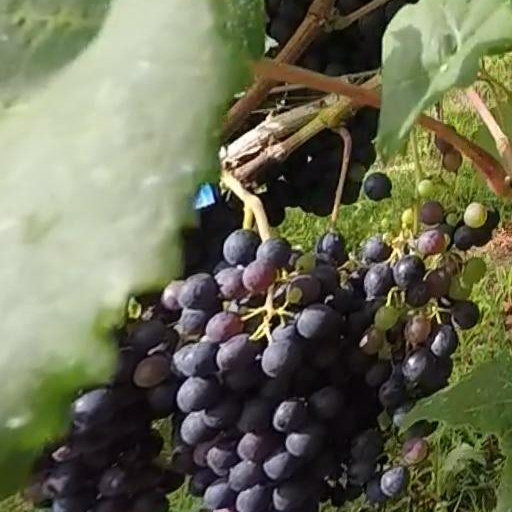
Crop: grape